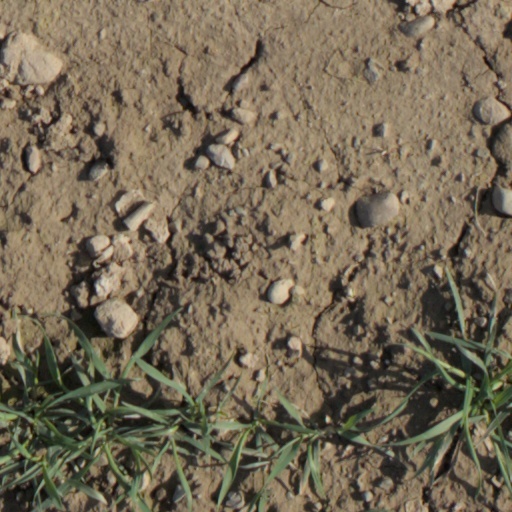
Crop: wheat